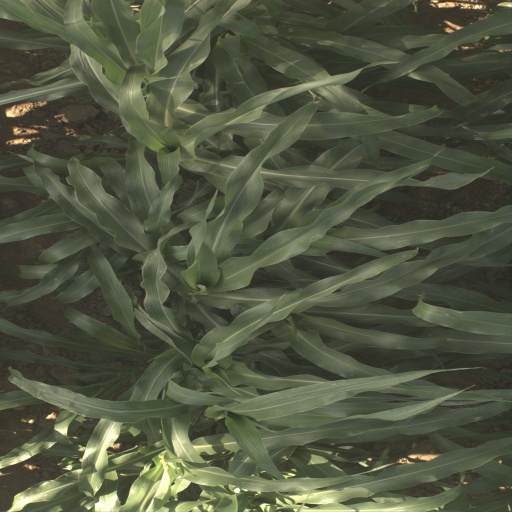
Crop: sorghum